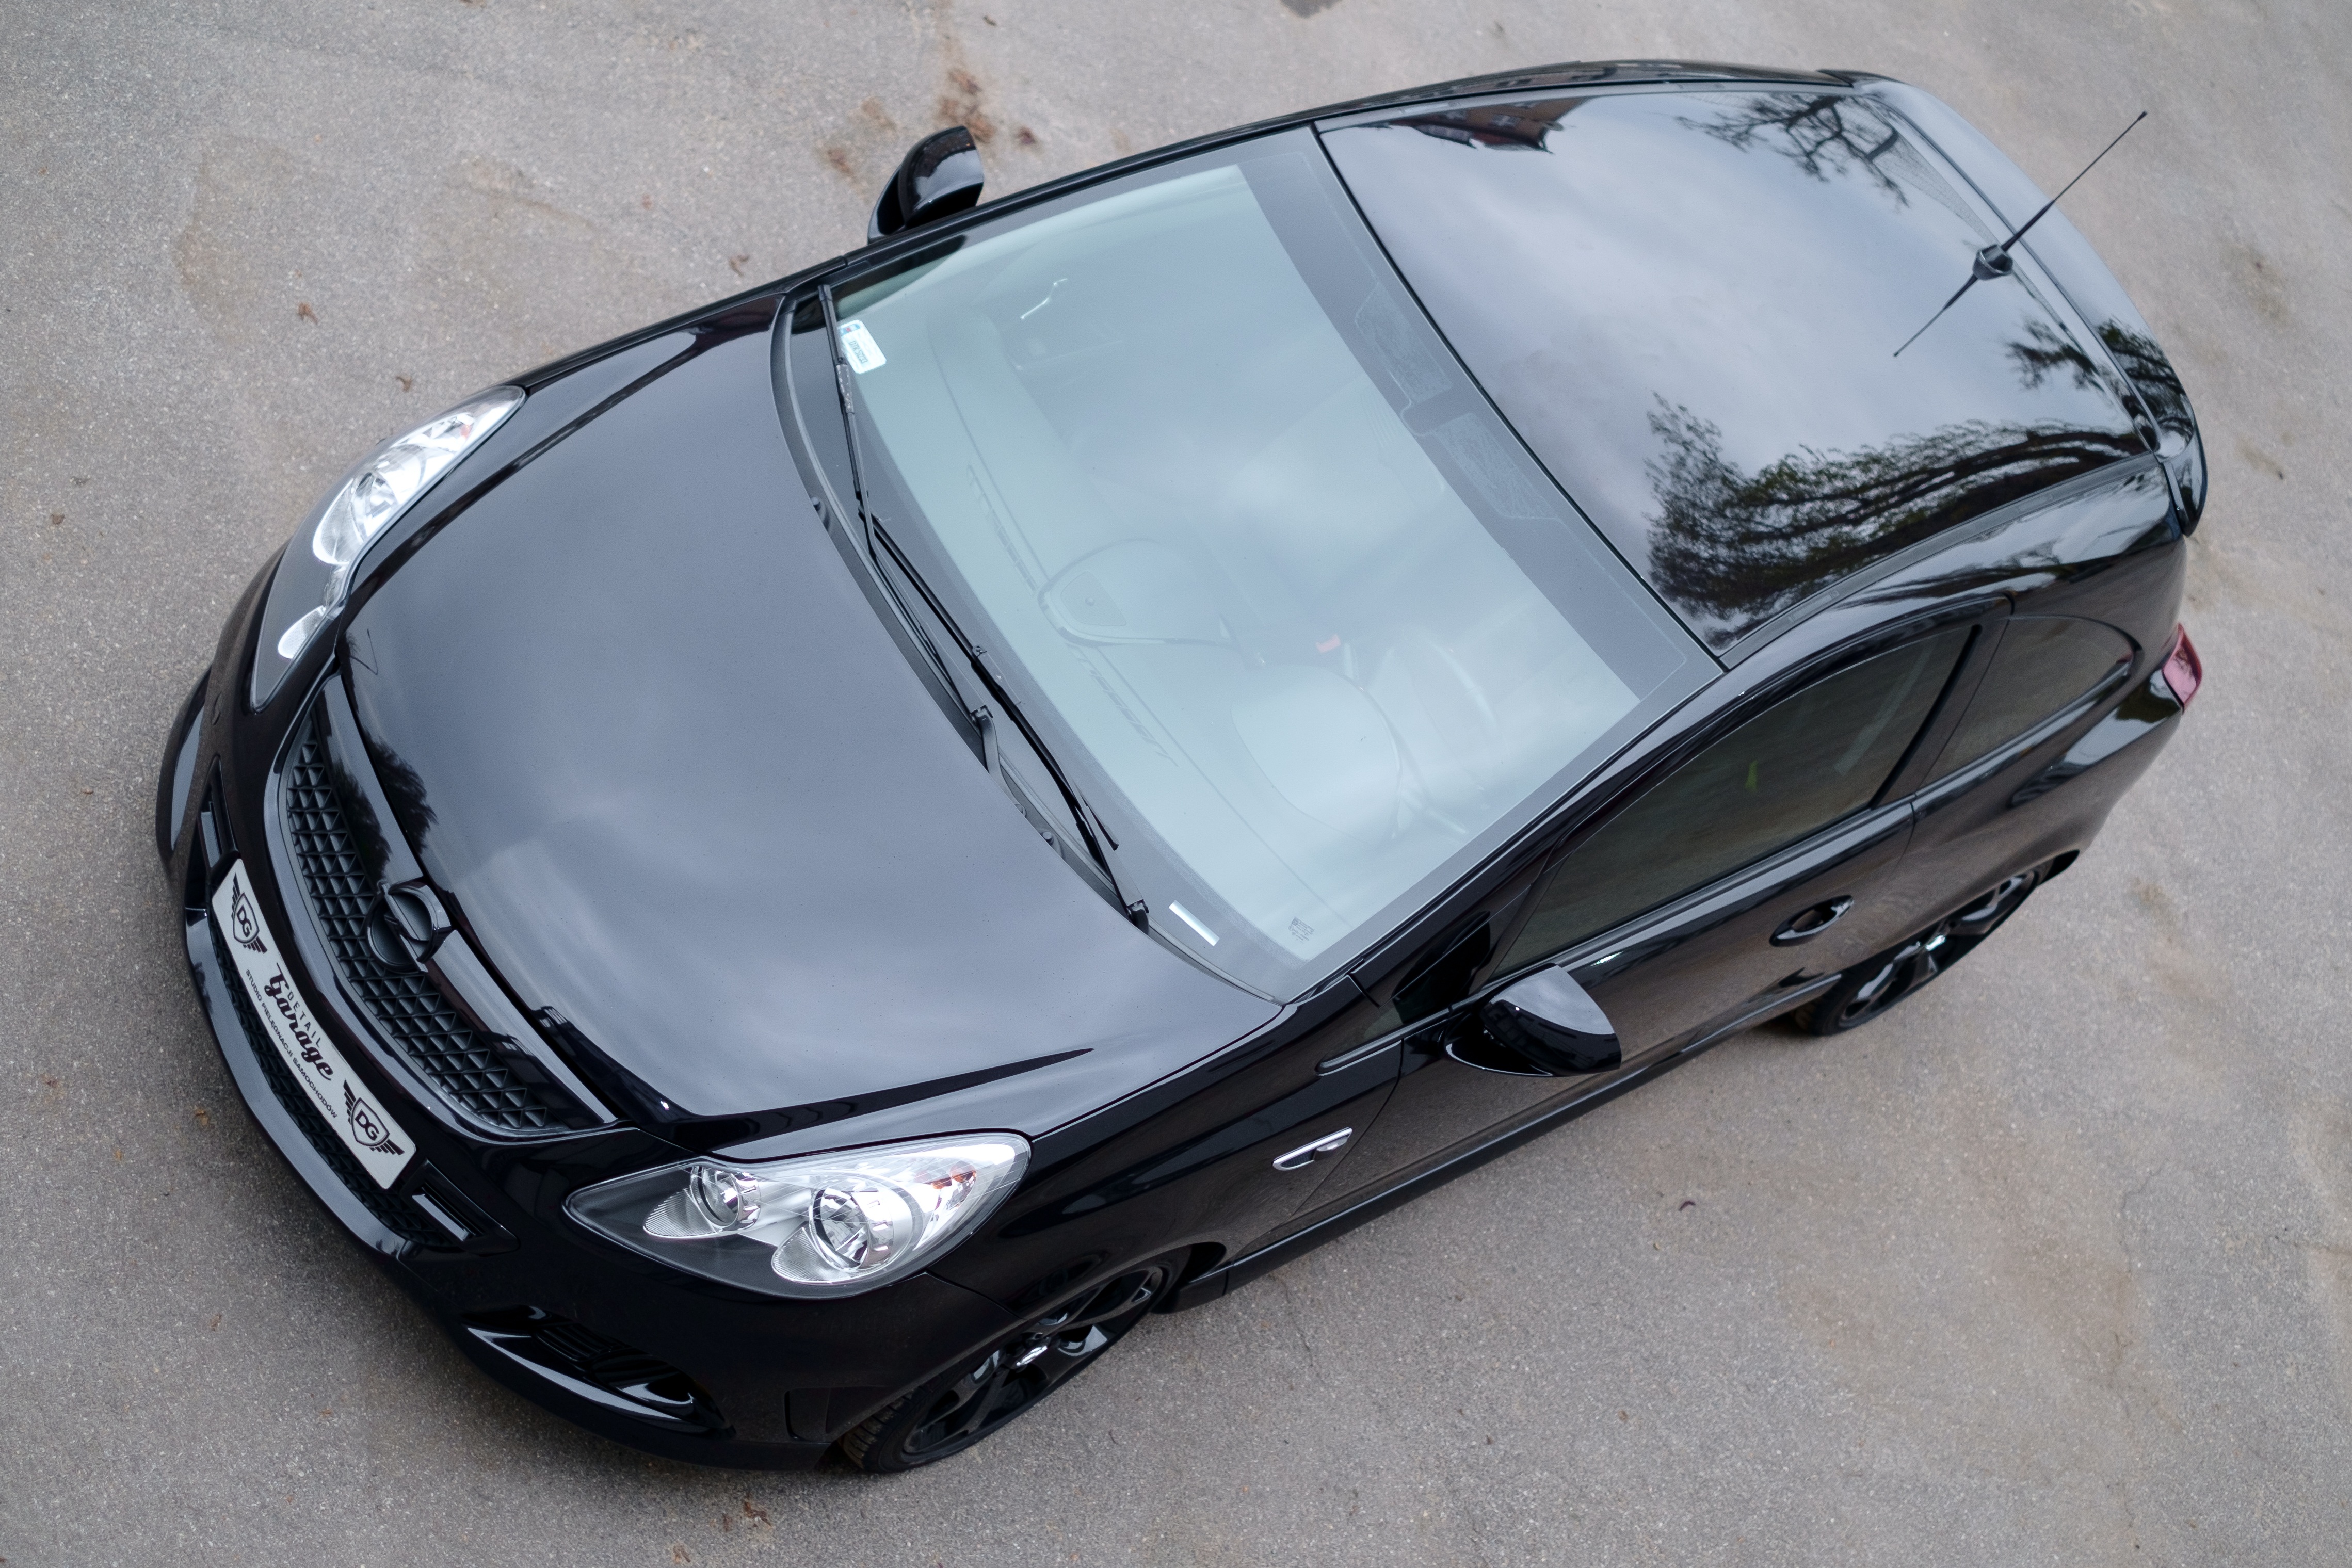
technology, sport, car, wheel, automobile, transportation, transport, vehicle, show, metal, auto, business, modern, automotive, sports car, bumper, supercar, luxury, design, rim, motor, new, style, elegant, vechicle, presentation, turbo, opel, mechanic, benz, limited, land vehicle, automobile make, automotive exterior, automotive design, luxury vehicle, family car, executive car, mid size car